Jeff Schalk

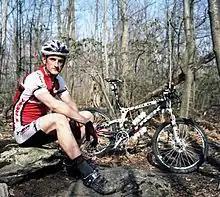
Jeff Schalk in the Frederick Municipal Forest in 2011

Jeff Schalk (born February 6, 1974, in Santa Cruz, California) is a retired professional mountain bike racer. His racing career began in 2006 when he took hiatus from a career in structural engineering, practicing in San Francisco, California. He moved to Washington, D.C., to pursue racing full-time with the Trek Volkswagen East Coast factory team. Schalk's major career breakthrough occurred in 2007 when he won the Shenandoah 100, establishing himself as a primary name in the domestic MTB endurance scene. When the Trek and Volkswagen partnership dissolved at the end of 2008, the Trek Bicycle Corporation continued its support of Jeff by directly signing him to full sponsorship. After his breakthrough in 2007, he moved to Frederick, Maryland, and began to specialize in ultra-endurance racing events, namely 100-mile mountain bike races. Over the course of his 6 year career, he amassed 17 wins in 100-mile MTB racing, winning the National Ultra Endurance Series for three consecutive years. Schalk's sponsors for the majority of his career included: Trek Bicycle Corporation, Bontrager, Fox Racing Shox, Shimano, PowerBar, Dumonde Tech Racing Oils, and ESI Grips. All of his racing victories came aboard Trek's flagship cross country race bike at the time, the Trek Top Fuel.